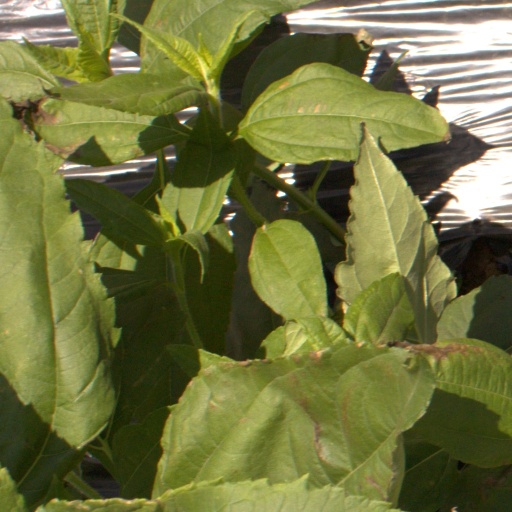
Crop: Jerusalem artichoke